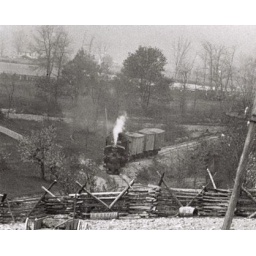
train near Arbovale, fm glass neg